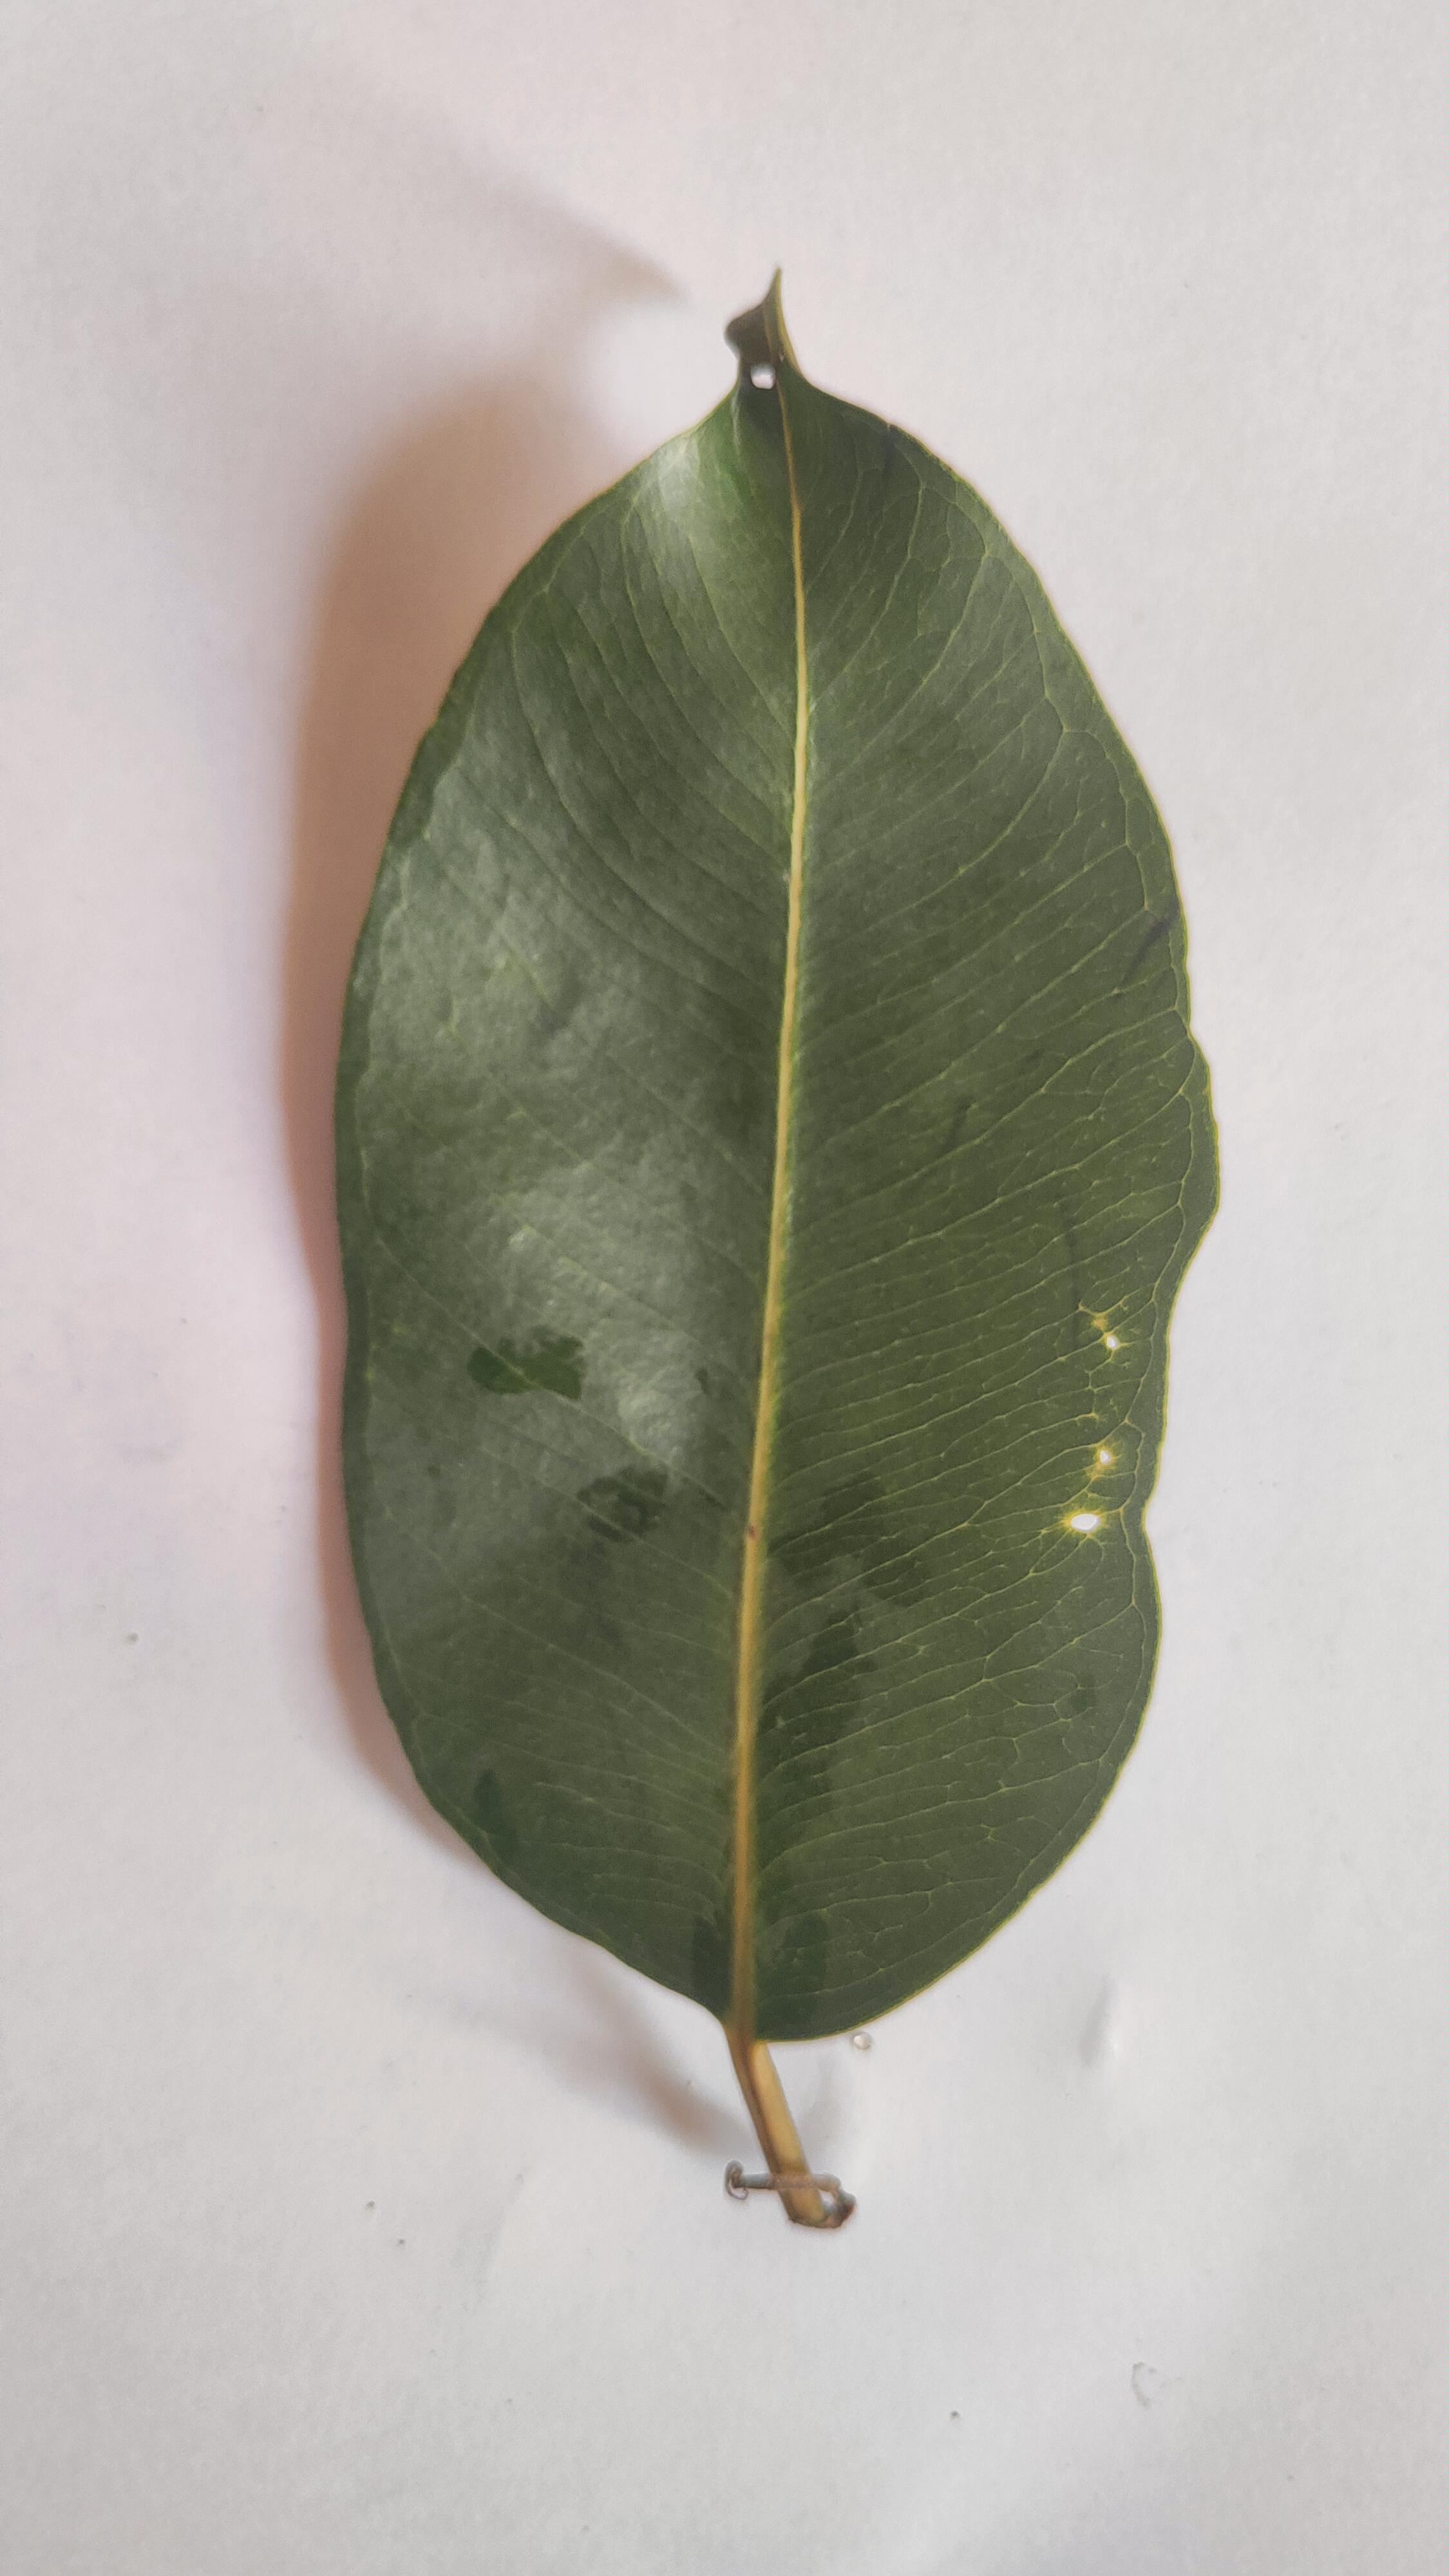
Leaf variety: Black plum